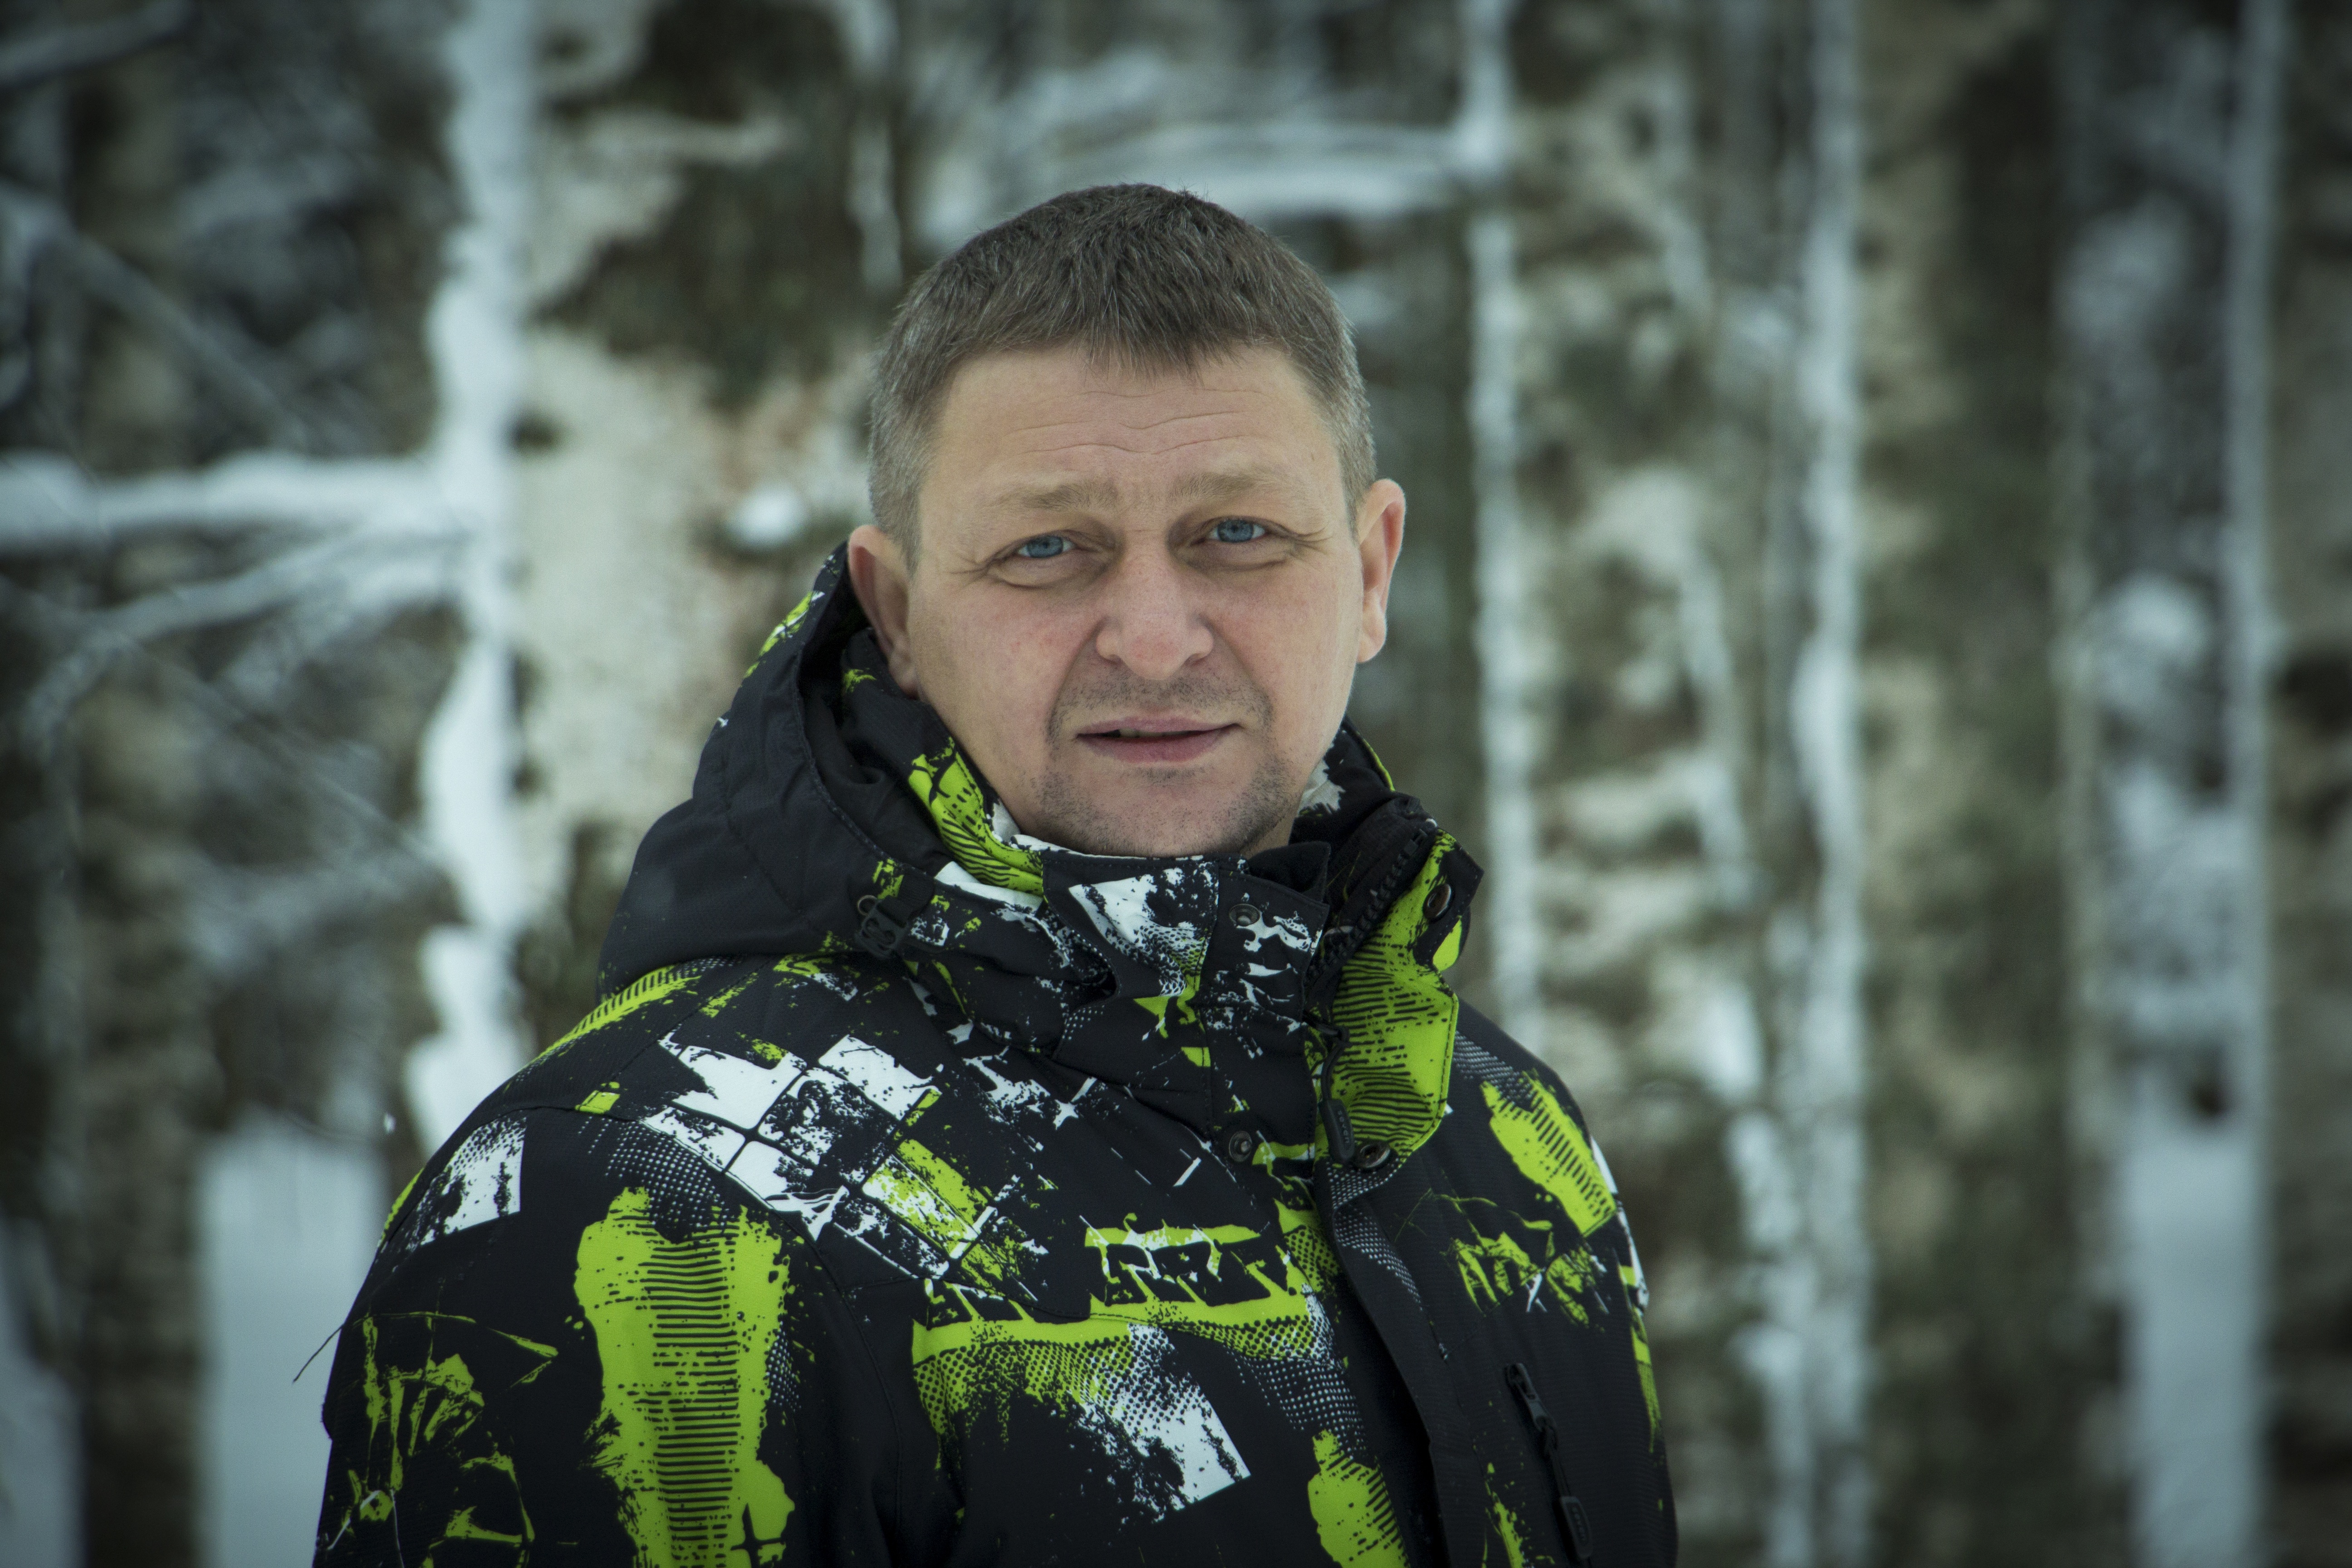
forest, person, winter, view, portrait, closeup